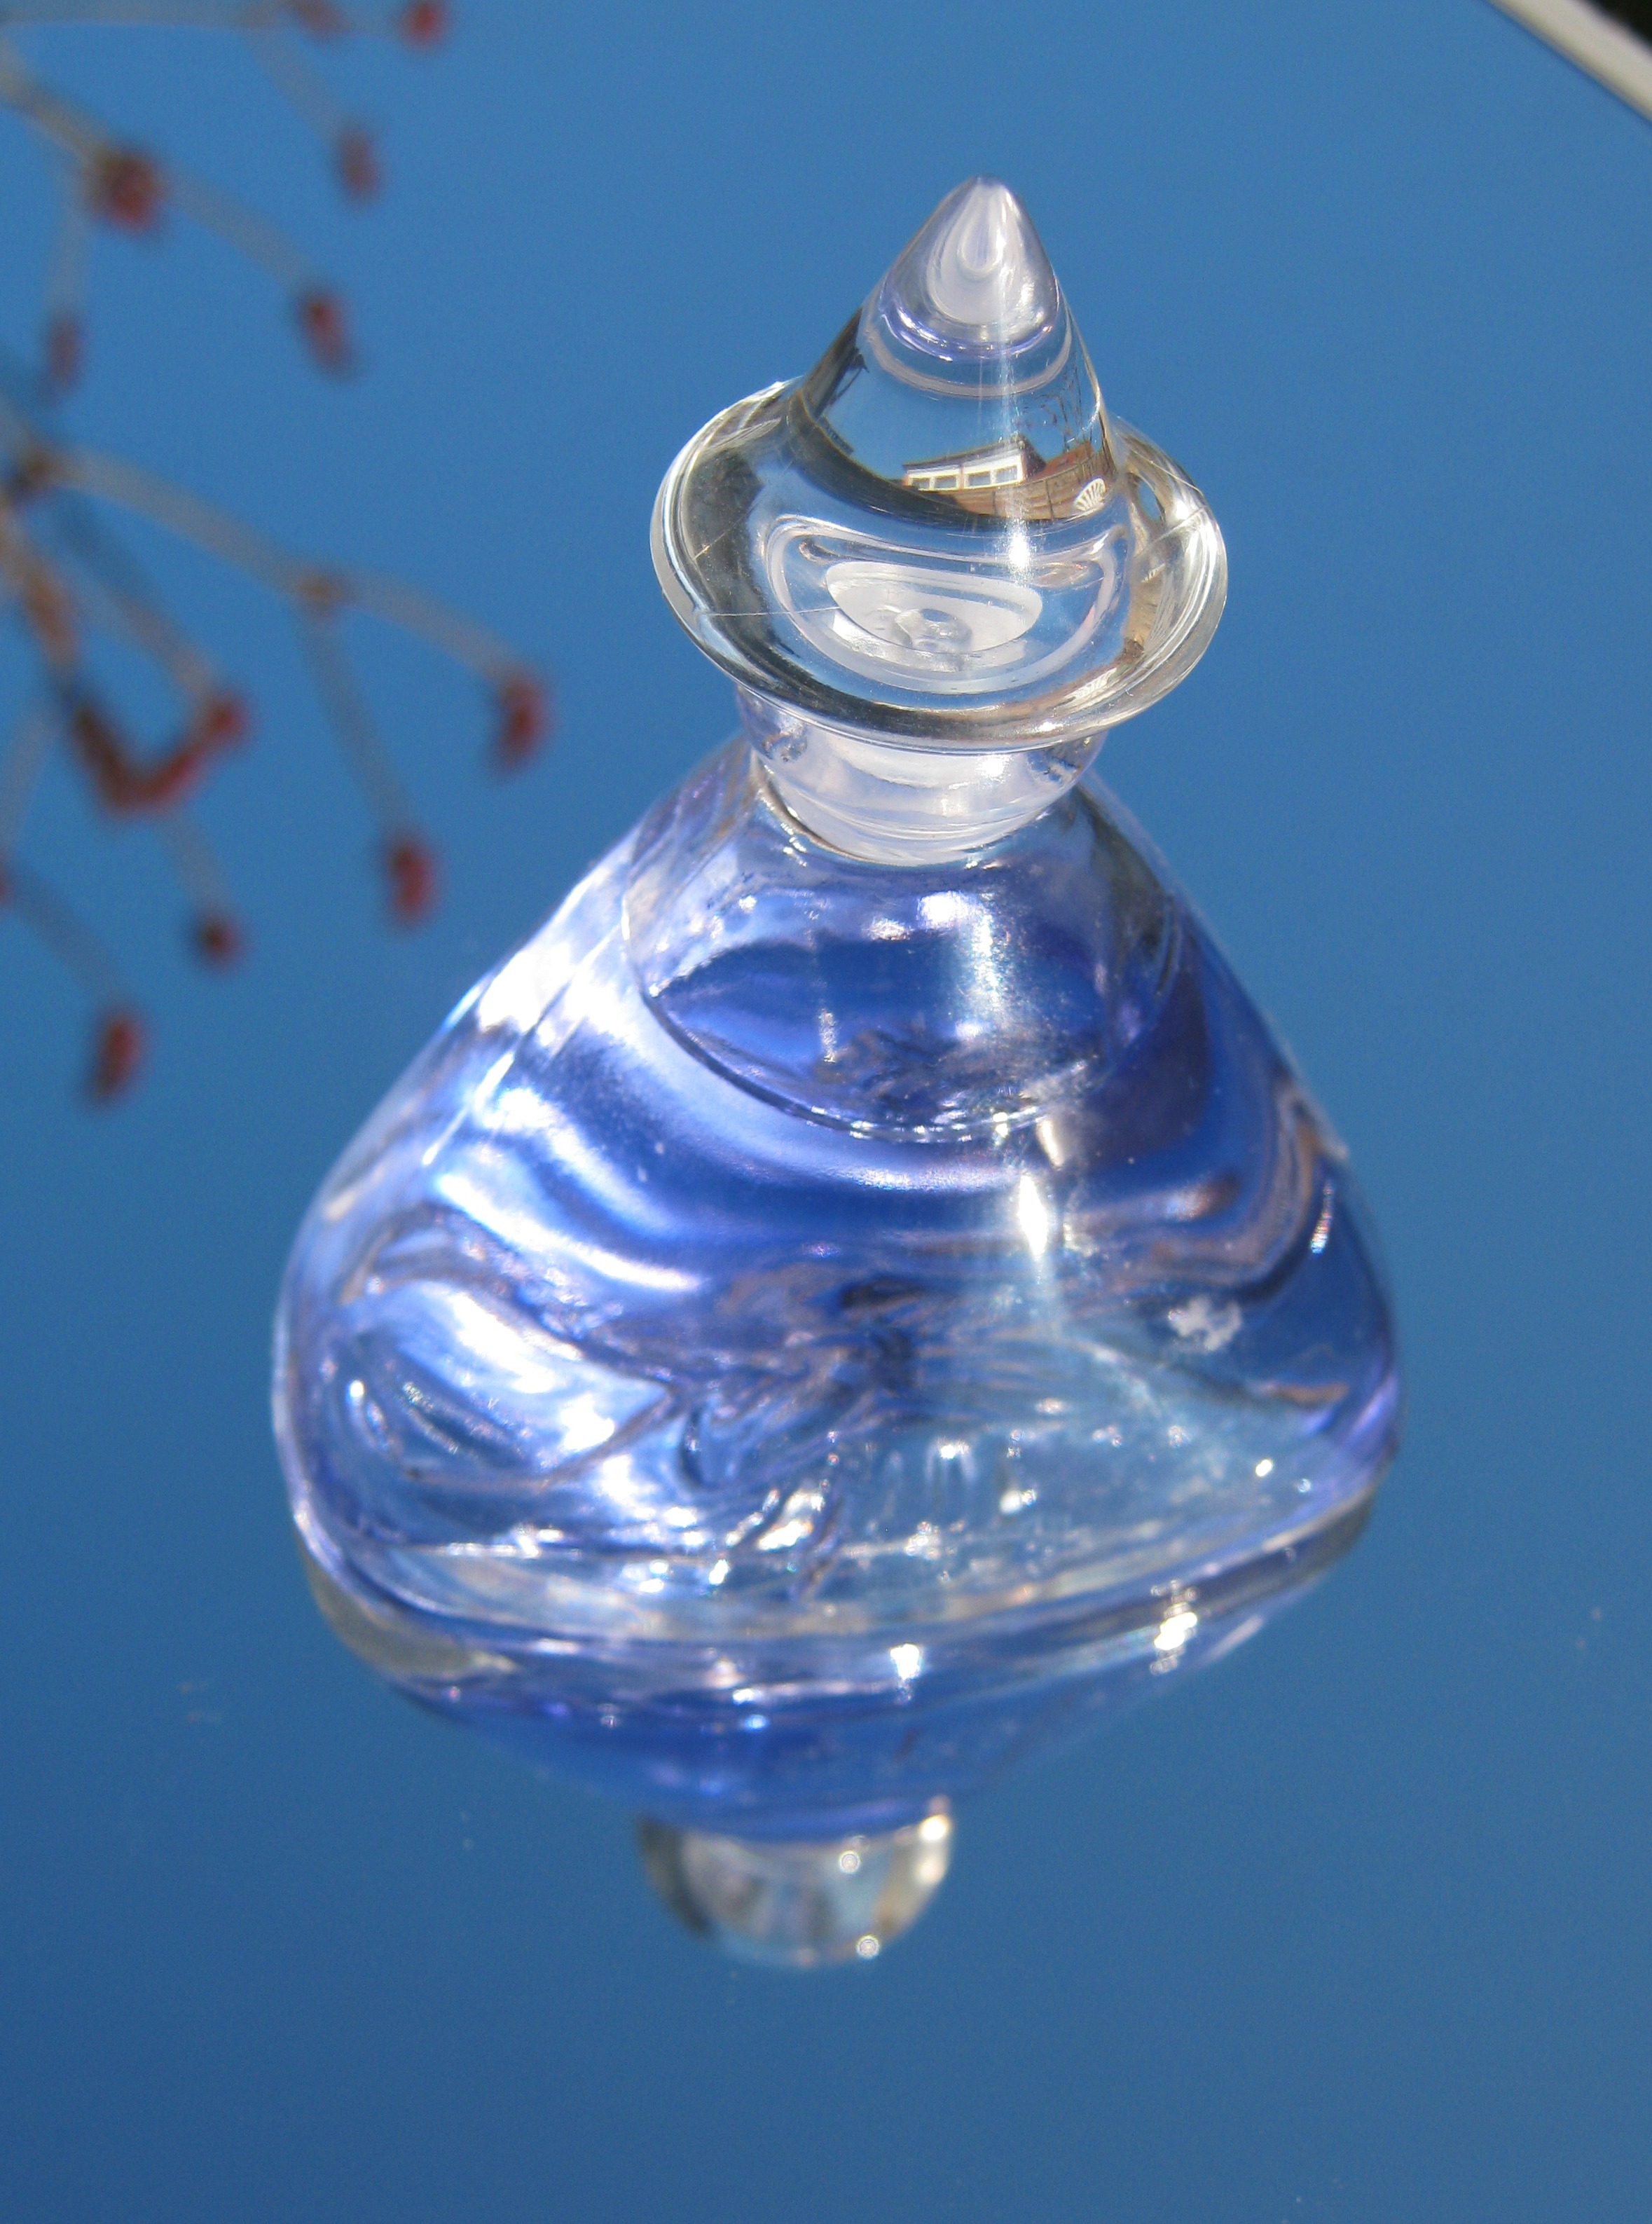
glass, bottle, blue, lighting, glass bottle, reflecting, perfume, cobalt blue, drinkware